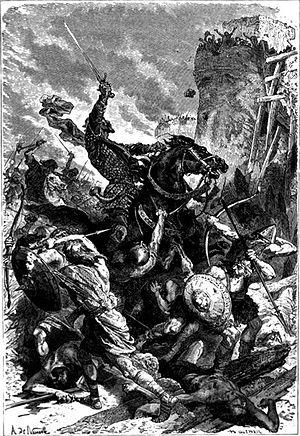
Le siège de Paris par les Vikings a lieu entre 885 et 887. C'est le quatrième siège de la capitale. Commencé au lendemain du 25 novembre 885, il est interrompu au début de novembre 886 par l'arrivée de l'empereur Charles le Gros. Ce dernier, après avoir promis de verser aux Normands un tribut de sept cents livres d'argent en mars de l'année suivante, les autorise à aller piller la Bourgogne. Le siège de Paris se termine en mai 887 par le paiement de la somme promise. Cet acte contribua à discréditer la dynastie carolingienne et à l'éclosion de ce qui devient la dynastie capétienne.
La maison d'Aubusson est une famille noble française d'extraction féodale, originaire de la Marche, citée dès le IXᵉ siècle, et dont la filiation prouvée remonte au XIIᵉ siècle. Elle tire son nom de la vicomté d'Aubusson, dont elle était titulaire au Moyen Âge.